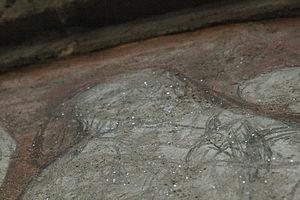
Détail montrant les facettes poncées du mica sur la surface de la fresque, indiquant son achèvement technique.